Eric Tomlinson

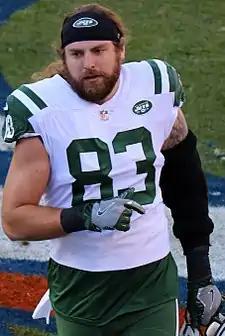
Tomlinson with the Jets in 2017.

Eric Tomlinson (born April 22, 1992) is an American professional football tight end who is a free agent. He played college football for the UTEP Miners. He previously played for the Philadelphia Eagles, Houston Texans, New York Jets, New England Patriots, New York Giants and Oakland Raiders.